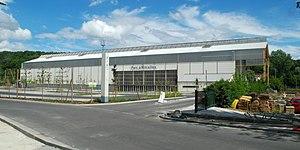
Belgique - Brabant wallon - Court-Saint-Étienne - Anciennes usines Henricot - Parc à Mitrailles
Le Parc à Mitrailles est un témoin de l'architecture industrielle et un vestige des usines Émile Henricot situé sur le territoire de la commune belge de Court-Saint-Étienne en Brabant wallon.